Who Killed the Electric Car?

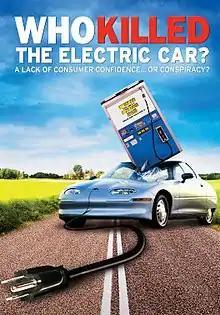
Theatrical release poster

Who Killed the Electric Car? is a 2006 American documentary film directed by Chris Paine that explores the creation, limited commercialization and subsequent destruction of the battery electric vehicle in the United States, specifically the General Motors EV1 of the mid-1990s. The film explores the roles of automobile manufacturers, the oil industry, the federal government of the United States, the California government, batteries, hydrogen vehicles and consumers in limiting the development and adoption of this technology.